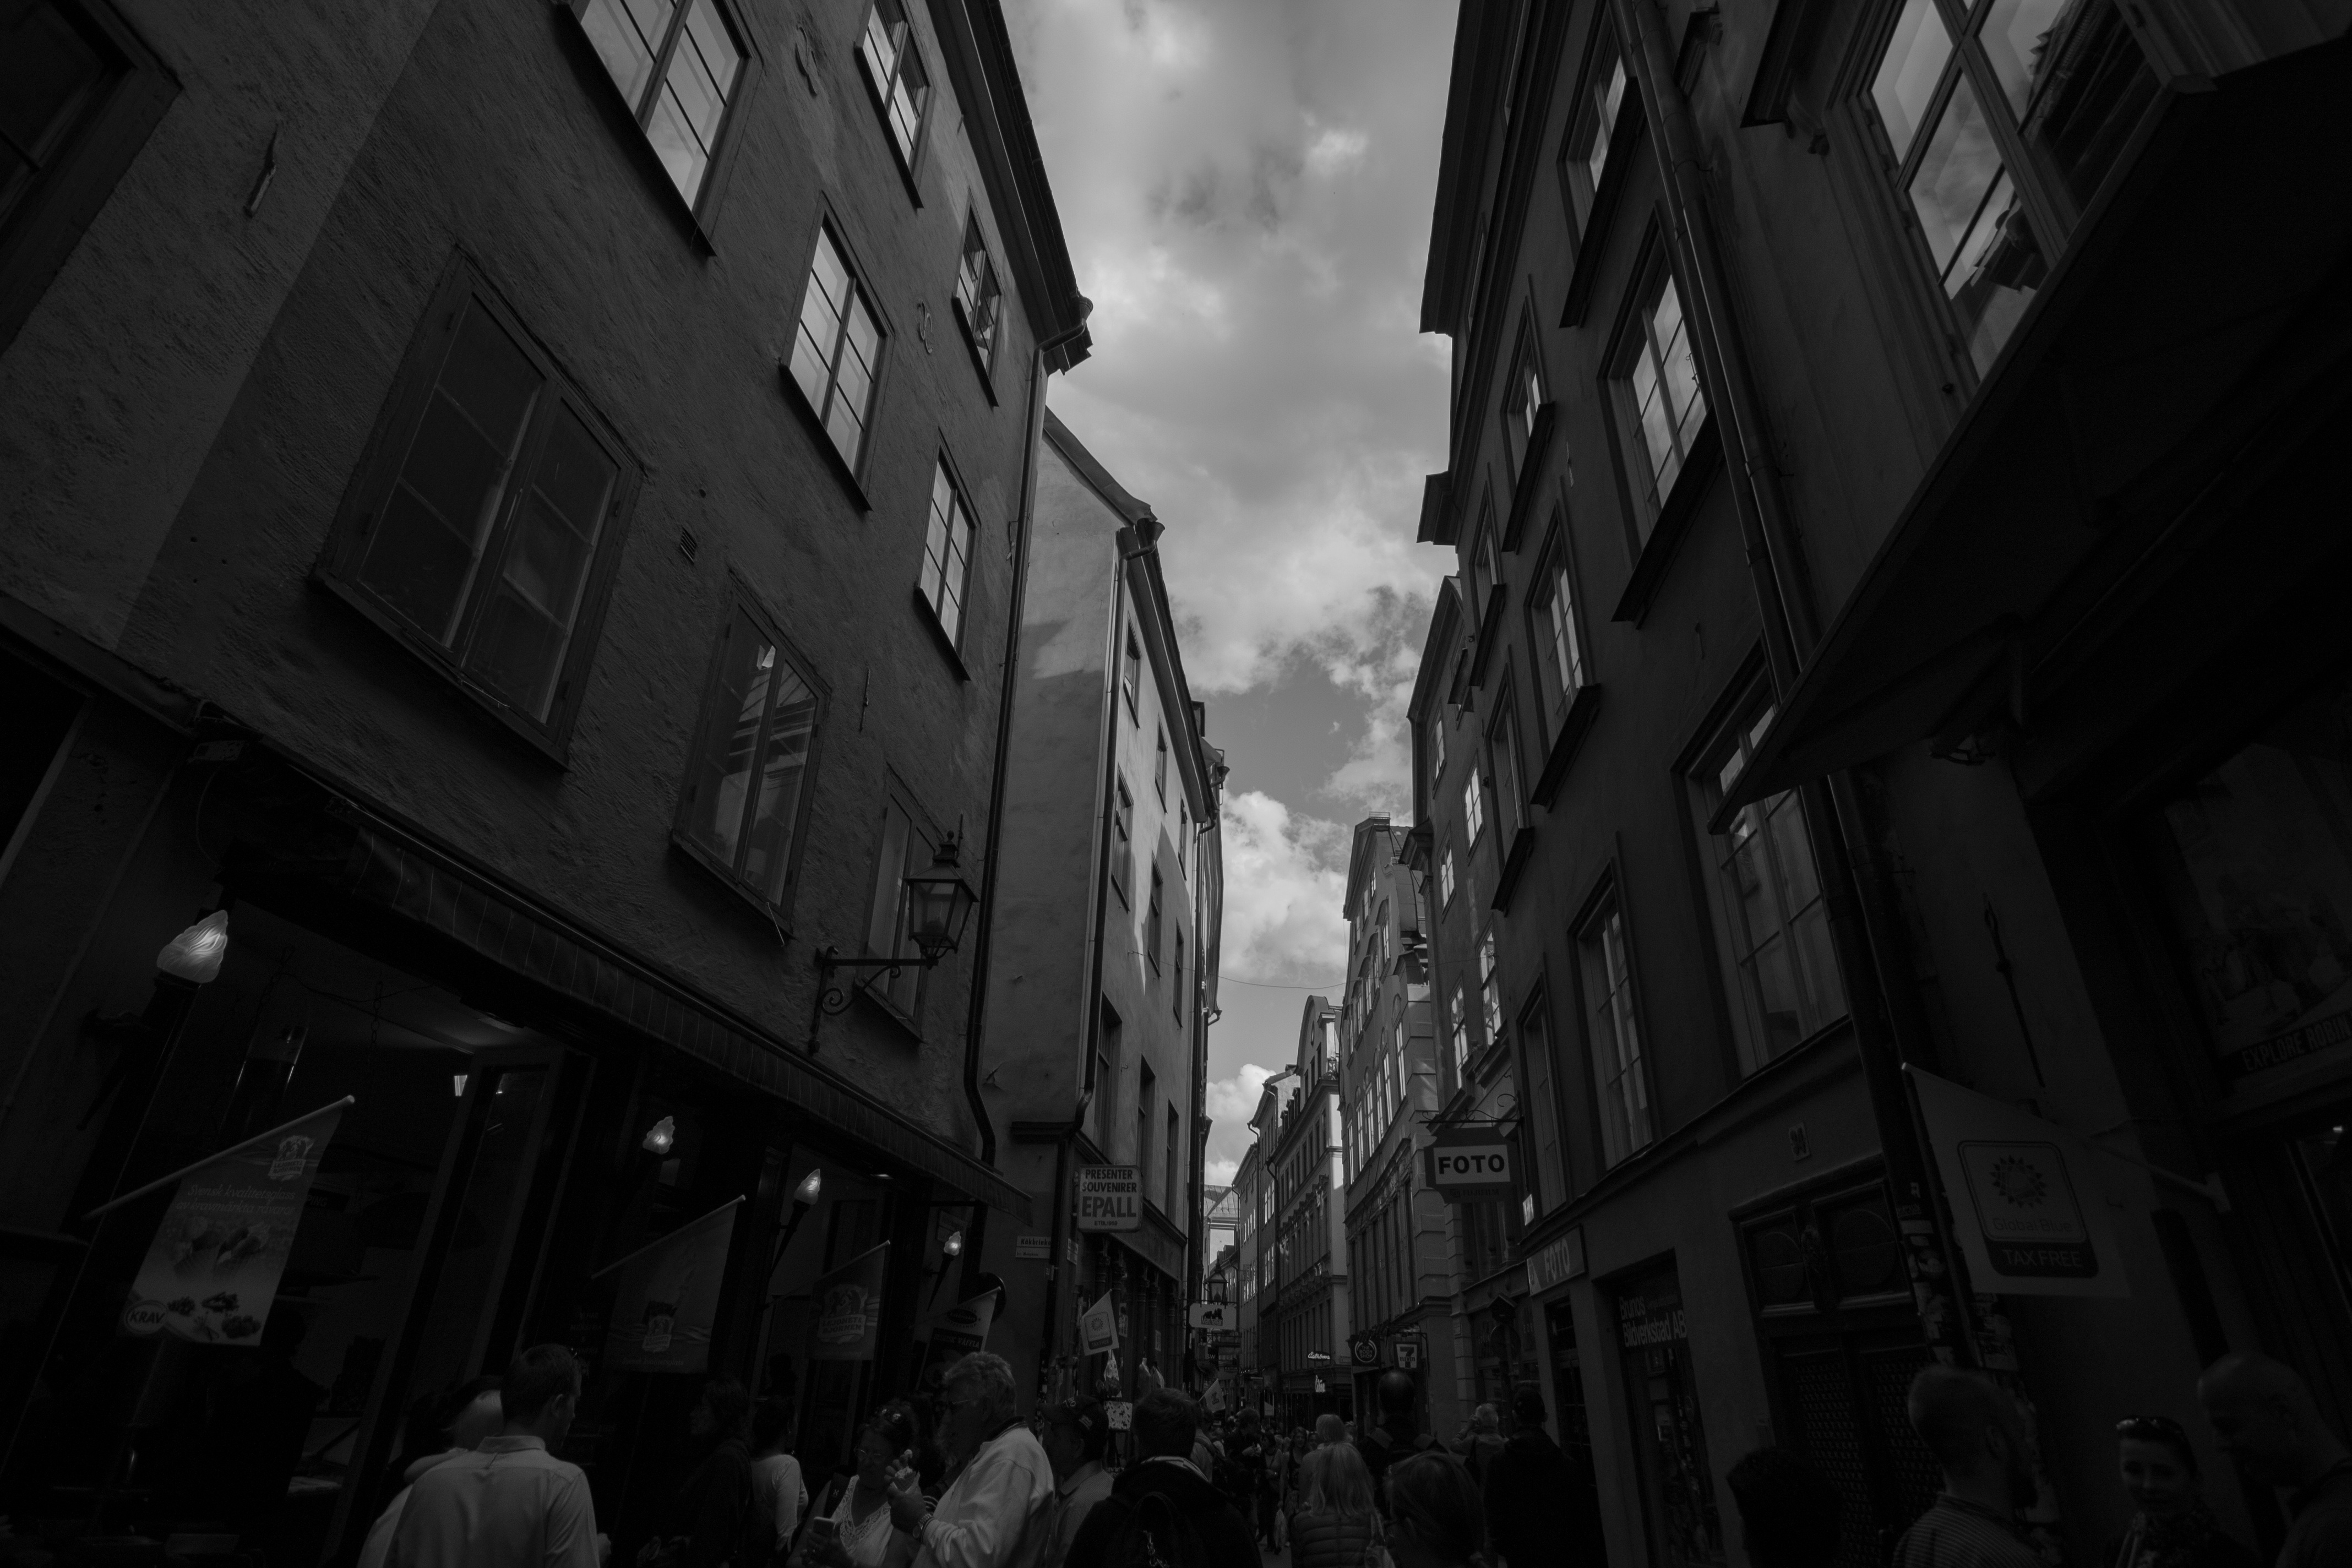
light, black and white, road, street, night, crowd, darkness, black, monochrome, metropolis, monochrome photography, film noir